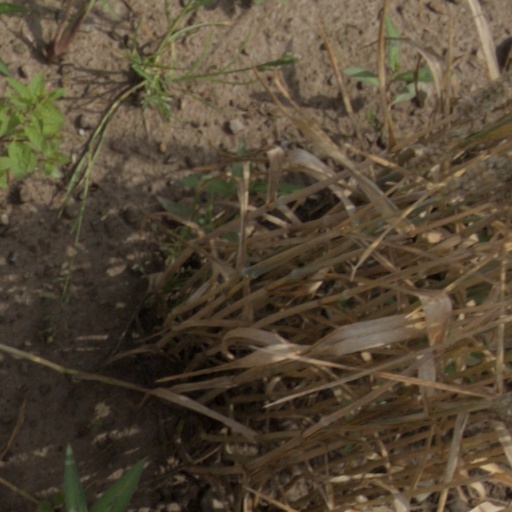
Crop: wheat